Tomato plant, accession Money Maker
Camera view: bottom (45 deg); turntable rotation: 210 degrees
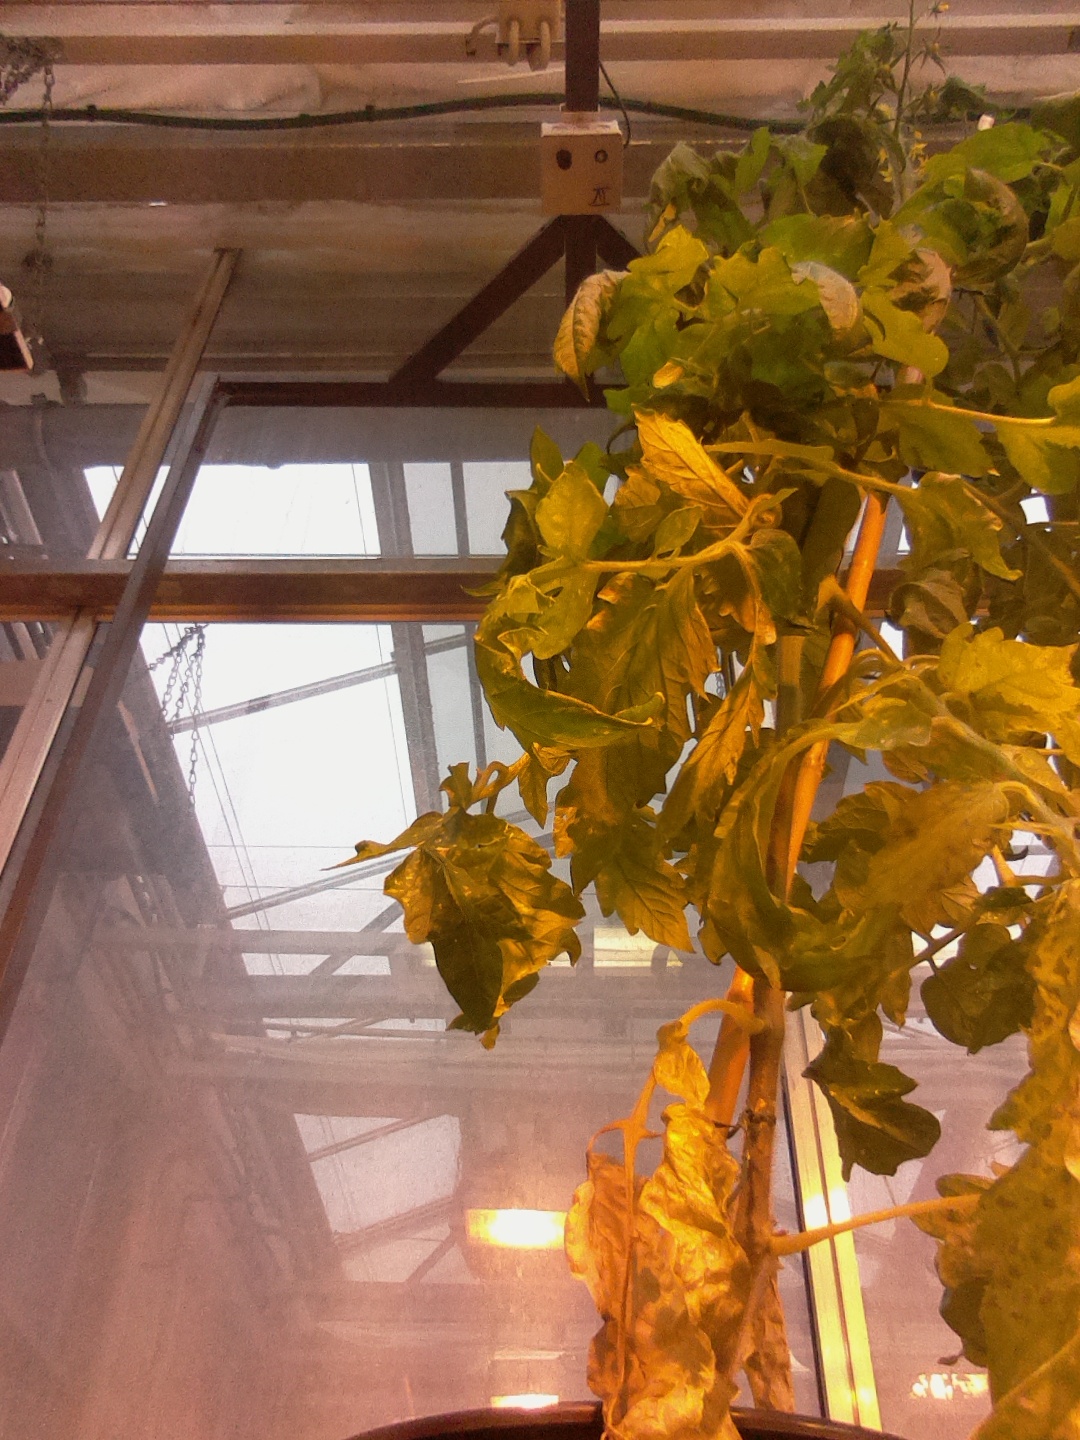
BBCH growth stage 70: Fruits at the main stem or branches visibles